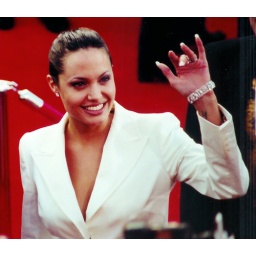
Angelina Jolie has given birth to twins in France: a girl (Vivienne Marcheline) and a boy (Knox Leon).